Erica White

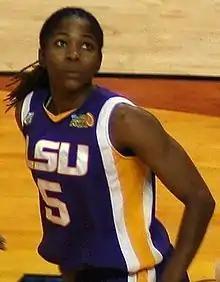

Erica White (born August 26, 1986) is an American professional women's basketball player.